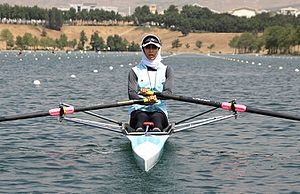
Outrigger
Outrigger i form af en 'Singel Sculler'
En outrigger er en robåd, hvor svirvlen er placeret uden for båden ved hjælp af en konstruktion, der kaldes en rig. Outriggede robåde er konstrueret til kaproning, og det kræver et teknisk niveau at opnå balance, da bådene er meget smalle.